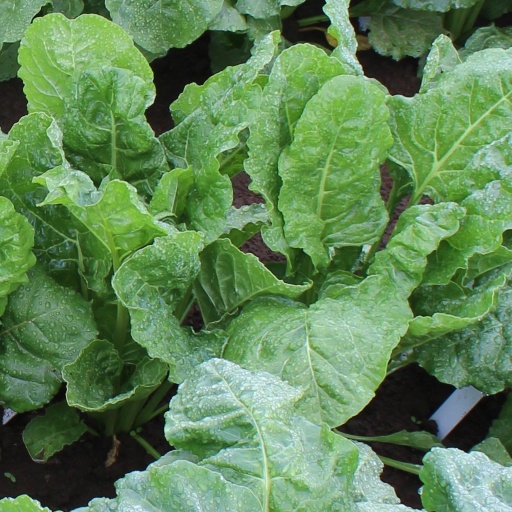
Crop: sugar beet